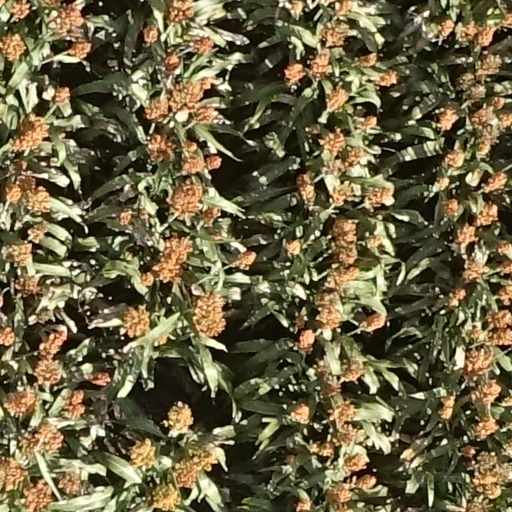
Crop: sorghum